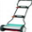
Label: lawn_mower